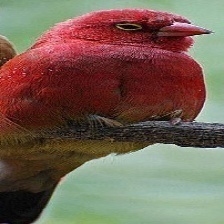
Species: AFRICAN FIREFINCH
Scientific name: LAGONOSTICTA RUBRICATA
ImageNet parent category: house_finch